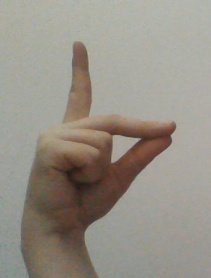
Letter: ta